You're Nobody 'til Somebody Kills You

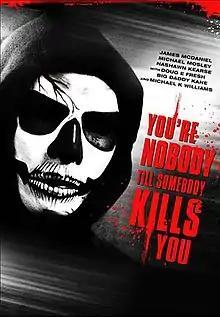
Film poster

You're Nobody 'til Somebody Kills You is a 2011 film directed by Michael A. Pinckney. The film stars James McDaniel, Michael K. Williams, Michael Mosley and Nashawn Kearse.